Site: saxony
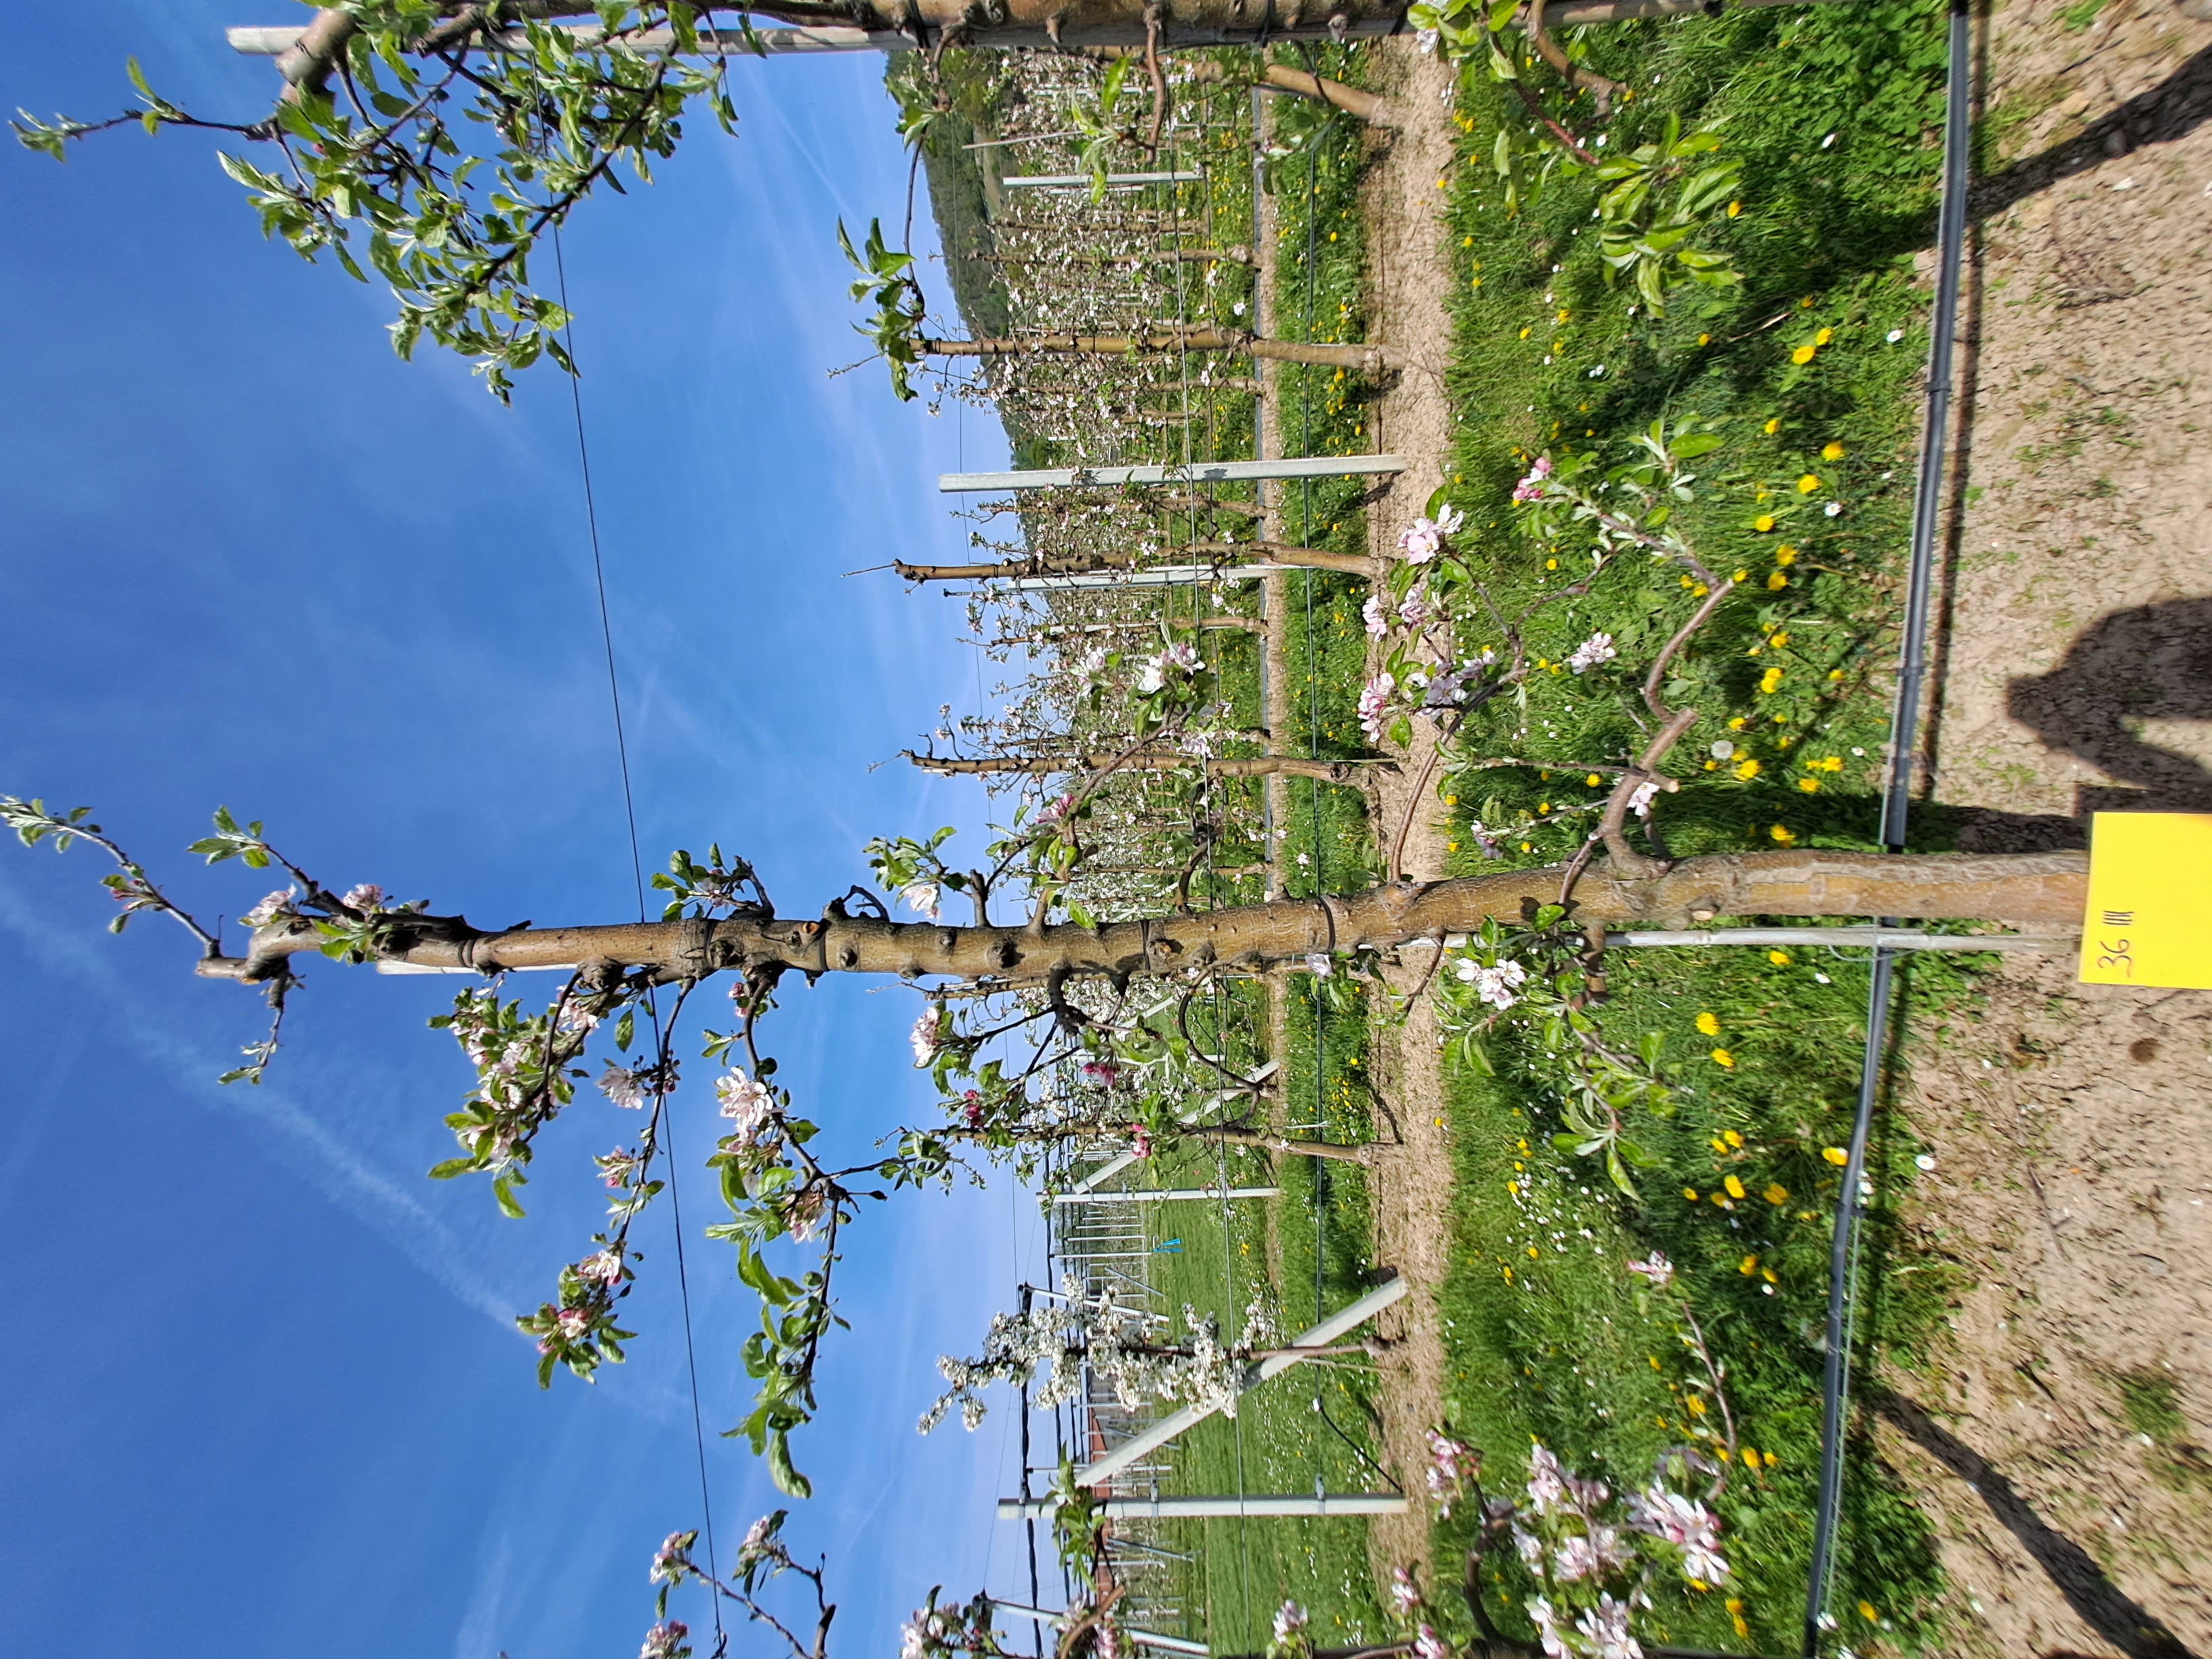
Growth stage (BBCH 65): Flowering